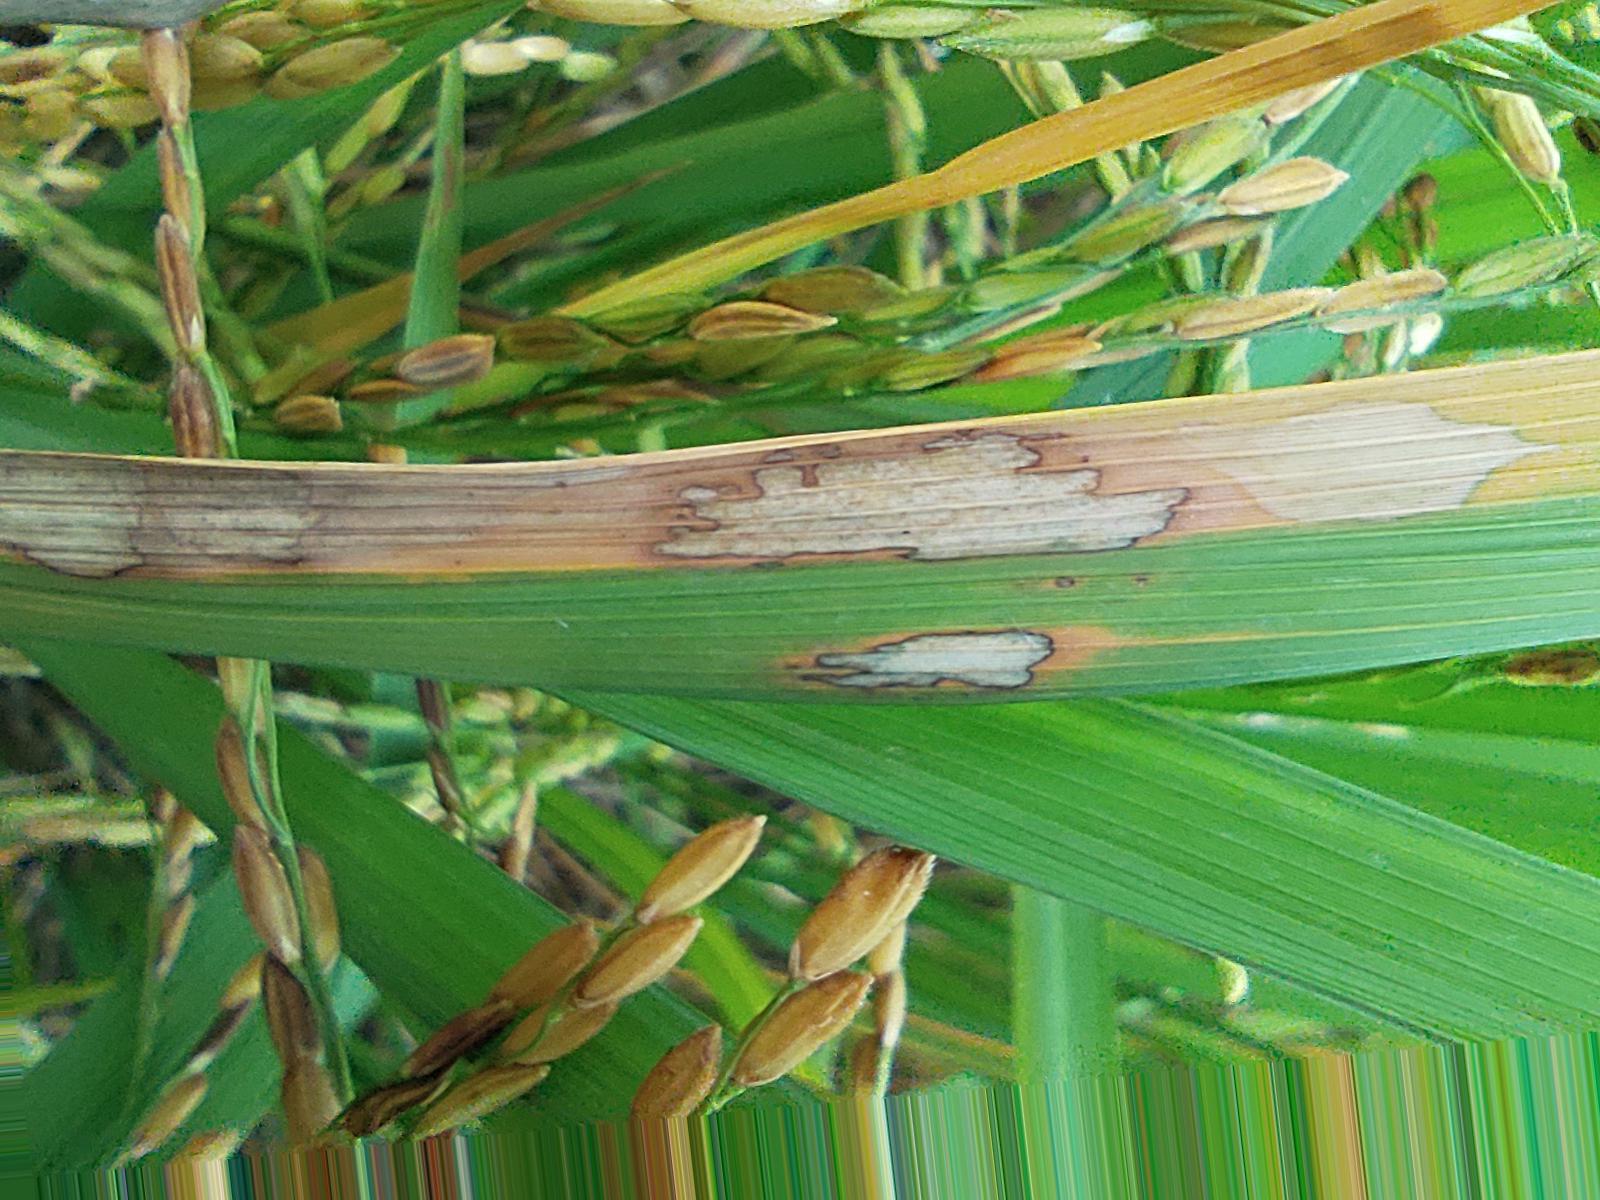
Nhãn: Bệnh Đốm Vằn ( Khô vằn ) ( Sheath Blight )